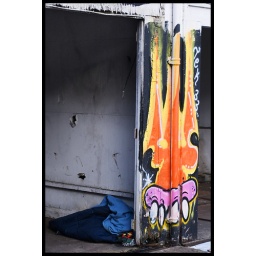
Sleeping bag tucked into a corner in a derelict area with street art at the bottom of Brick Lane.